Sport in the United Kingdom

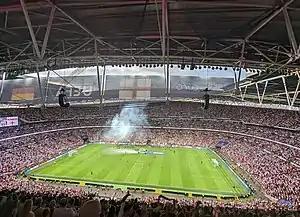
Wembley Stadium, London, home of the England football team and FA Cup finals, during the UEFA Women's Euro 2022 crowning of England.

The modern global game of football evolved out of traditional football games played in England in the 19th century and today is the highest profile sport in the United Kingdom by a very wide margin. This has been the case for generations, but the gap is widely perceived to have increased since the early 1990s, and football's dominance is often seen as a threat to other sports. Each of the four countries in the UK put together its own football leagues for both men and women; there are however a few teams who play in another country.